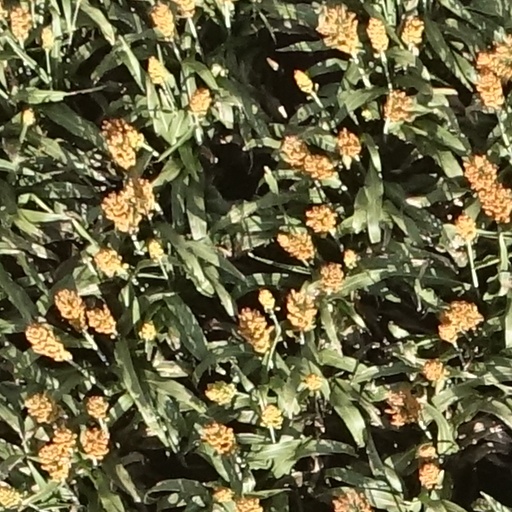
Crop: sorghum